2012 Paris–Nice

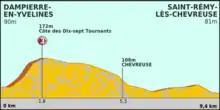
Stage profile

The race began in the Vallée de Chevreuse for the first time, as it reverted to an opening individual time trial stage after race organisers elected to run a road stage first in 2011. Apart from the third-category climb of the "" – the hill of seventeen turns – the stage was relatively flat, dropping only in altitude from the start, to the end. With rain expected to disrupt the stage, teams decided to spread their time trial specialists across the field in order to maximise their potential of winning the stage. For the first rider to depart the start in Dampierre-en-Yvelines, 's Alexandre Geniez, weather conditions were cloudy and grey, with slightly damp roads due to overnight rains. He ultimately recorded a time of 12' 10" for the stage.